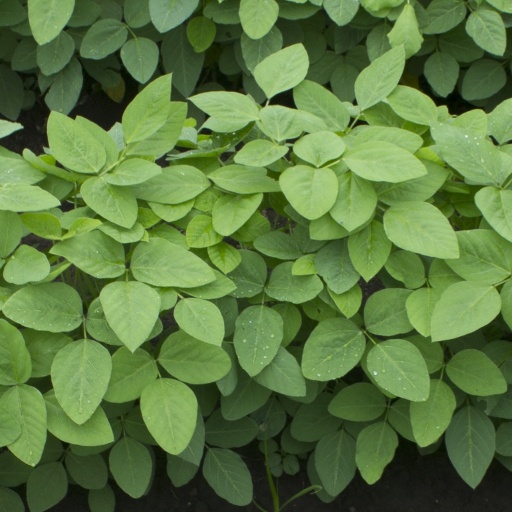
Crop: soybean